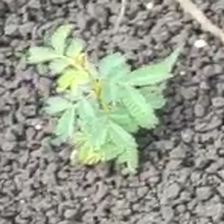
Weed species: Dwarf_cassia_(Chamaecrista pumila)